Agharta (album)

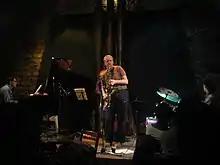
A Czech jazz group at Prague's AghaRTA Jazz Centrum in 2008

By the time of the second Osaka concert (captured on "Pangaea"), the band's level of energy had diminished significantly, and Davis sounded particularly absent. As Mtume recounted, "he became ill in the evening, and you can hear the difference in the energy." Upon returning from Japan, the trumpeter fell ill again and was hospitalized for three months. He held a few more shows and studio sessions with the band, but his health worsened; their last show on September 5, 1975, in Central Park ended abruptly when Davis left the stage and began to cry in pain.